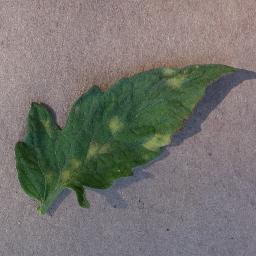
Label: Tomato___Leaf_Mold